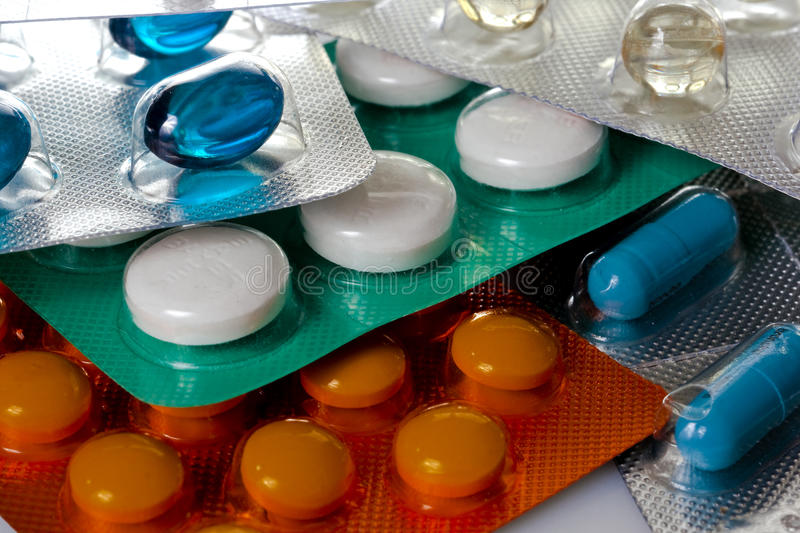
Label: plastic